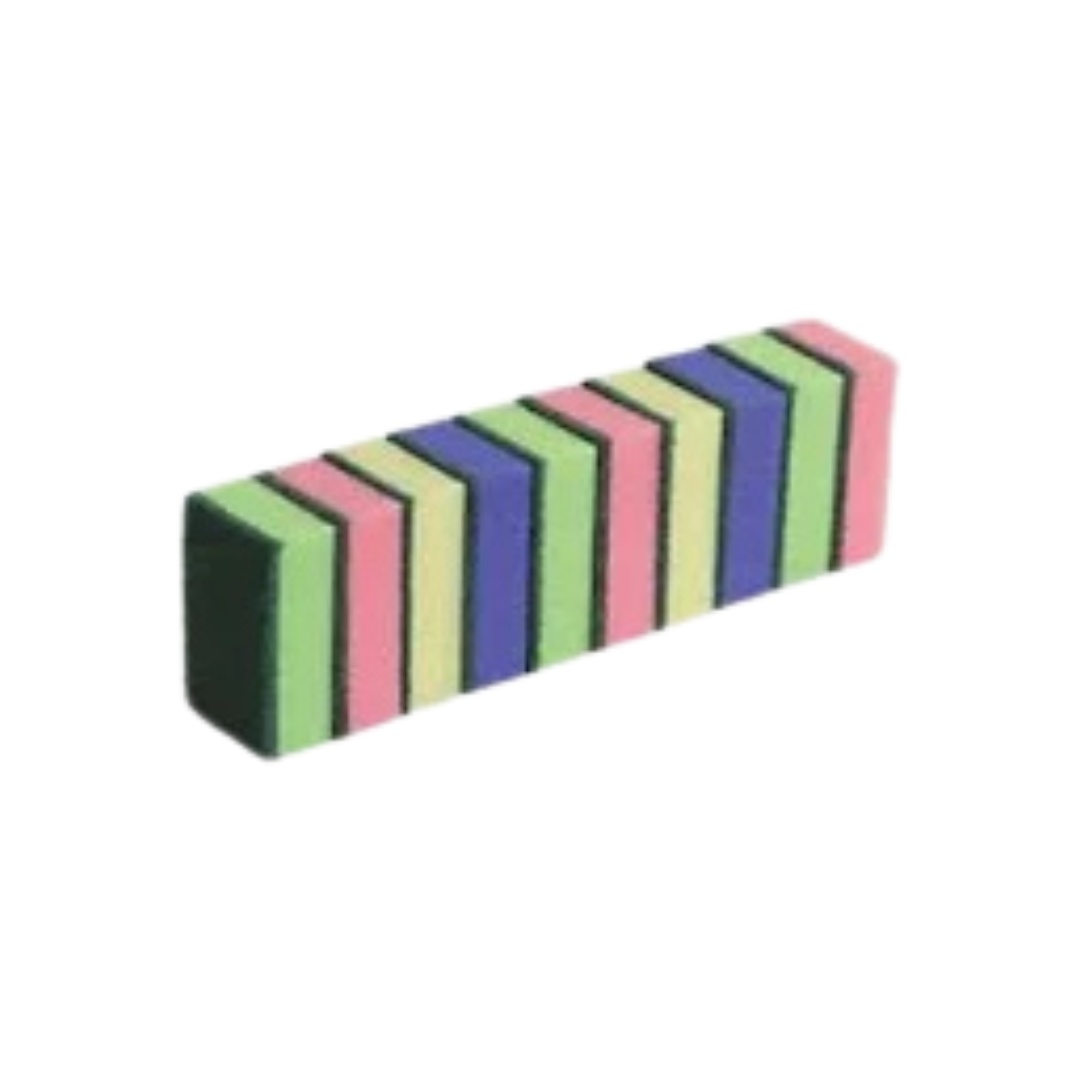
Schuurspons pak 10 stuks
Brand: Shop24You
Ontdek de veelzijdigheid en efficiëntie van onze schuursponsen in het pak van 10 stuks. Deze schuursponsen zijn perfect ontworpen voor zowel huishoudelijk als professioneel gebruik en bieden een ideale oplossing voor al uw schuur- en schoonmaakbehoeften. Onze schuursponsen zijn vervaardigd uit hoogwaardige materialen die zorgen voor een uitstekende schuurkracht zonder krassen achter te laten op uw oppervlakken. Ze zijn ideaal voor het reinigen van potten, pannen, en andere kookgerei, evenals voor het schoonmaken van verschillende oppervlakken in uw huis. De schuursponsen zijn lichtgewicht en gemakkelijk vast te houden, waardoor ze comfortabel zijn in gebruik. Met een afmeting van 10 x 7 x 3 cm zijn deze sponsen perfect om in elke kast of lade op te bergen. Ze zijn ook zeer veelzijdig; gebruik ze voor het verwijderen van hardnekkige vlekken, het schuren van hout of het reinigen van roestige oppervlakken. De schuursponsen zijn bestand tegen slijtage en behouden hun effectiviteit, zelfs na meerdere keren gebruik. Of u nu een professional bent die op zoek is naar betrouwbare schoonmaakproducten of een huiseigenaar die zijn woning wil onderhouden, deze schuursponsen zijn een must-have. Het pak van 10 stuks zorgt ervoor dat u altijd voldoende voorraad heeft, zodat u nooit zonder komt te zitten. Bovendien zijn deze schuursponsen milieuvriendelijk geproduceerd, wat bijdraagt aan een duurzamere wereld. U kunt met een gerust hart schoonmaken, wetende dat u bijdraagt aan een betere planeet. Investeer vandaag nog in ons schuursponspakket en ervaar de superioriteit van onze producten. U zult de effectiviteit en gebruiksvriendelijkheid waarderen, evenals de uitstekende prijs-kwaliteitverhouding die wij bieden. Bestel nu en maak schoonmaken een stuk eenvoudiger!
Category: Home & Garden > Household Supplies > Household Cleaning Supplies > Sponges & Scouring Pads